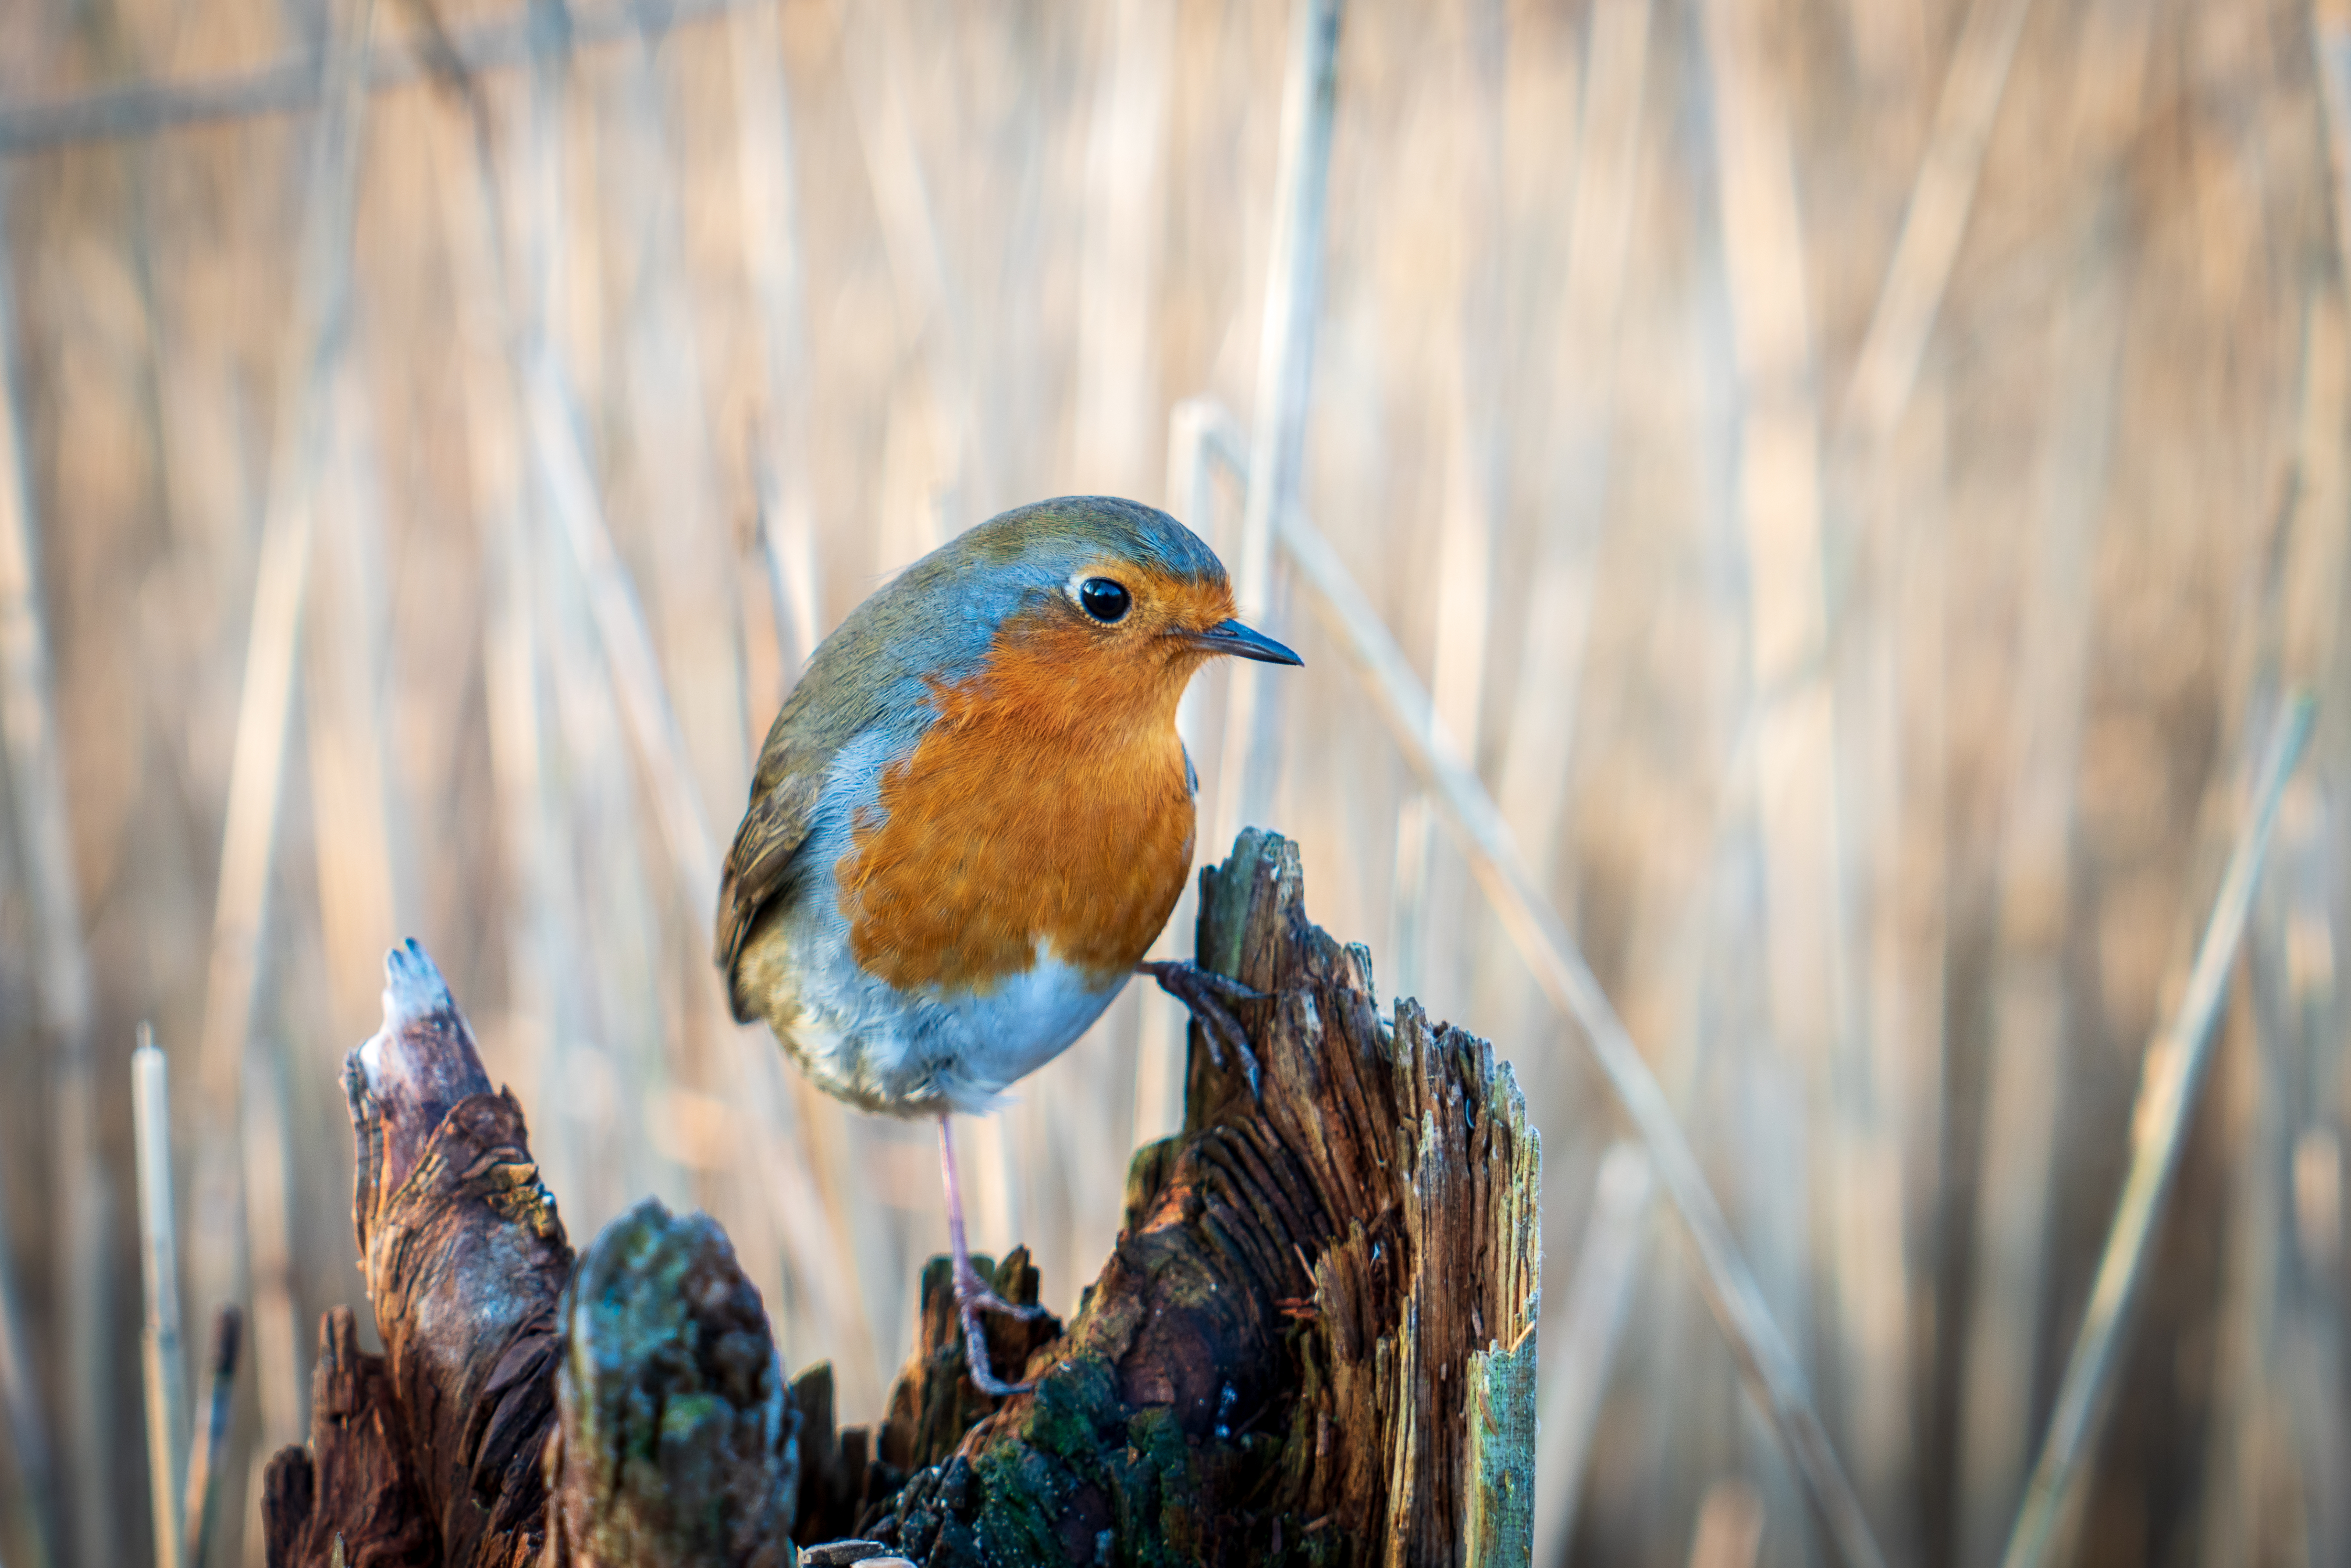
bird, eastern bluebird, beak, wildlife, bluebird, european robin, old world flycatcher, branch, perching bird, tree, songbird, mountain bluebird, twig, plant